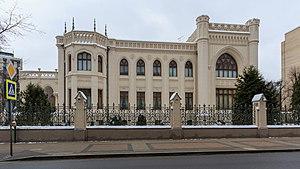
Proletkoult est un mot-valise pour Proletarskaïa koultoura, ce qui signifie en russe « Culture du prolétariat ».
Savva Timofeïevitch Morozov, né le 3 février 1862 à Zouïevo dans l'ouïezd de Bogorodsk et mort le 13 mai 1905 à Cannes, est un industriel et mécène russe.
La rue Spiridonovka est une rue du centre historique de Moscou.
Franz Albert Schechtel, né le 7 août 1859 à Saint-Pétersbourg et mort le 7 juillet 1926 à Moscou, est un architecte russe, descendant d'Allemands de la Volga catholiques, qui fut surtout actif à Moscou construisant en vingt ans cinq théâtres, cinq églises, trente-neuf hôtels particuliers et immeubles, la gare de Iaroslavl et nombre de constructions, dans le style néorusse, ou encore Modern Style.